Economy of Bosnia and Herzegovina

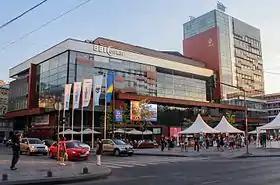
ARIA shopping and business center, also the headquarters of Al Jazeera Balkans

Sarajevo industries now include tobacco products, furniture, hosiery, automobiles, and communication equipment. Companies based in Sarajevo include BH Telecom, Bosnalijek, Energopetrol, FlyBosnia, Sarajevo Tobacco Factory, and Sarajevska Pivara (Sarajevo Brewery).